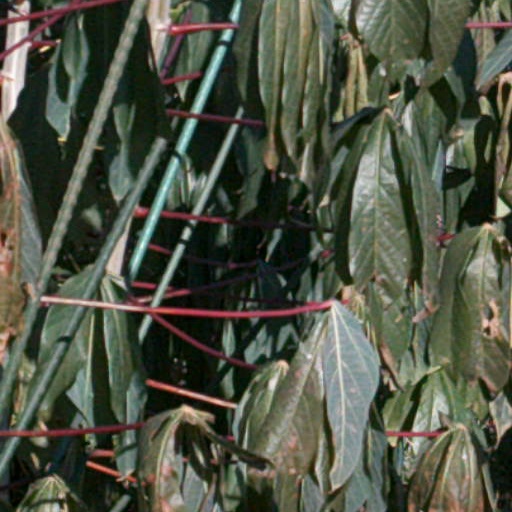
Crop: cassava